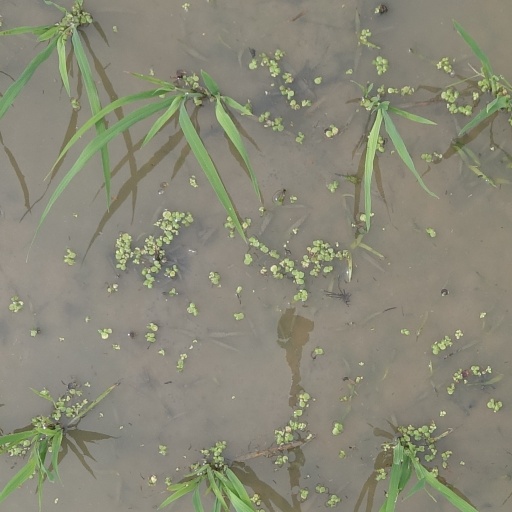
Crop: rice